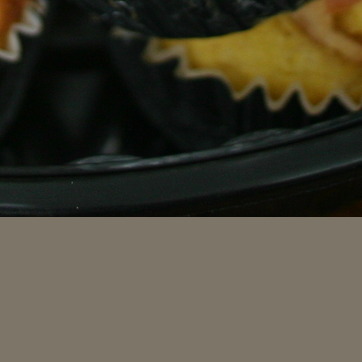
Material: plastic